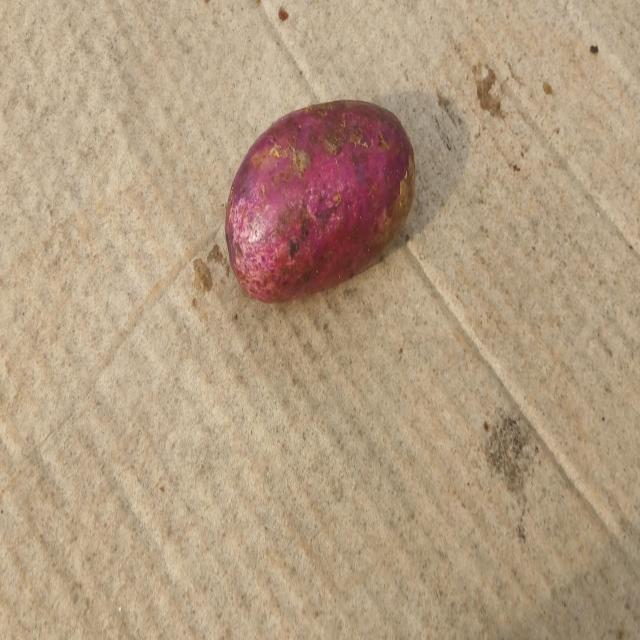
Plum grade: unripe